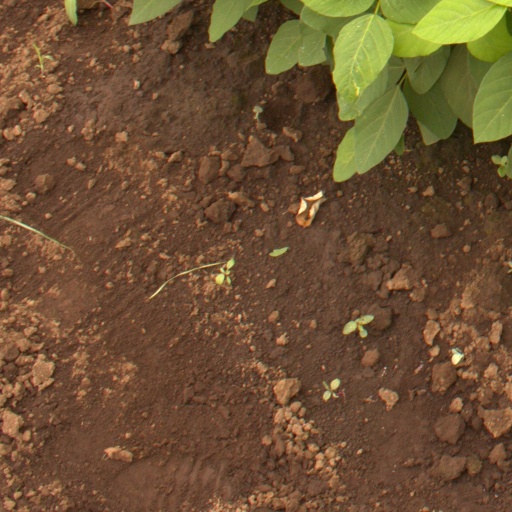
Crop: soybean